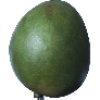
Label: mango